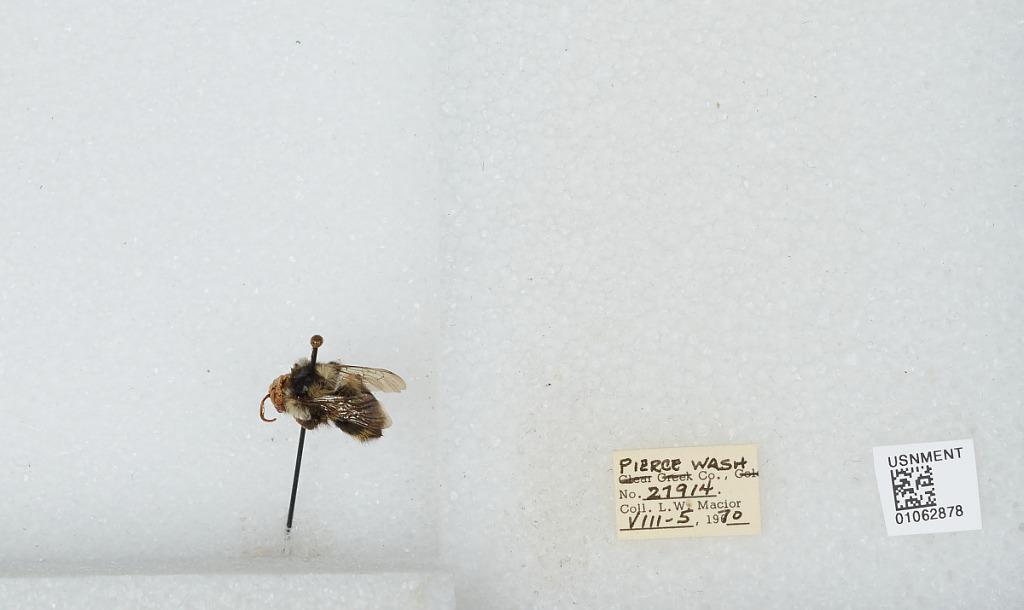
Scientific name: Bombus bifarius nearcticus
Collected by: L. Macior
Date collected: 1970-8-5
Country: United States
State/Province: Washington
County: Pierce
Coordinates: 47.05, -122.12